Fergie (singer)

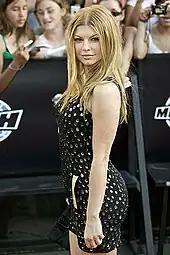
Fergie at the 2007 MuchMusic Video Awards

Fergie's debut solo album, "The Dutchess", was released in September 2006. It was initially recorded in 2005. The songs on the album are "from a seven-year period, but [Interscope CEO] Jimmy Iovine heard some [tracks] and was like, 'This is great, let's put it out'. One of the album's executive producers and fellow Black Eyed Peas member will.i.am stated that she was "writing about her personal struggles and casting her demons away and feminine power. [It's] her singing for young girls to be strong, and what they're going through in life, just growing up in this world of uncertainty." "London Bridge" was released as the album's lead single on July 18, 2006, to radio stations and on August 7, 2006, on the iTunes Store. The urban pop track caused controversy due to its double entendre title. It became a huge success, topping the "Billboard" Hot 100 (for three weeks) and New Zealand charts, while also reaching the top-ten in over twelve countries. The music video for the song features the Black Eyed Peas members as well as Fergie on the Tower Bridge, among other scenes.